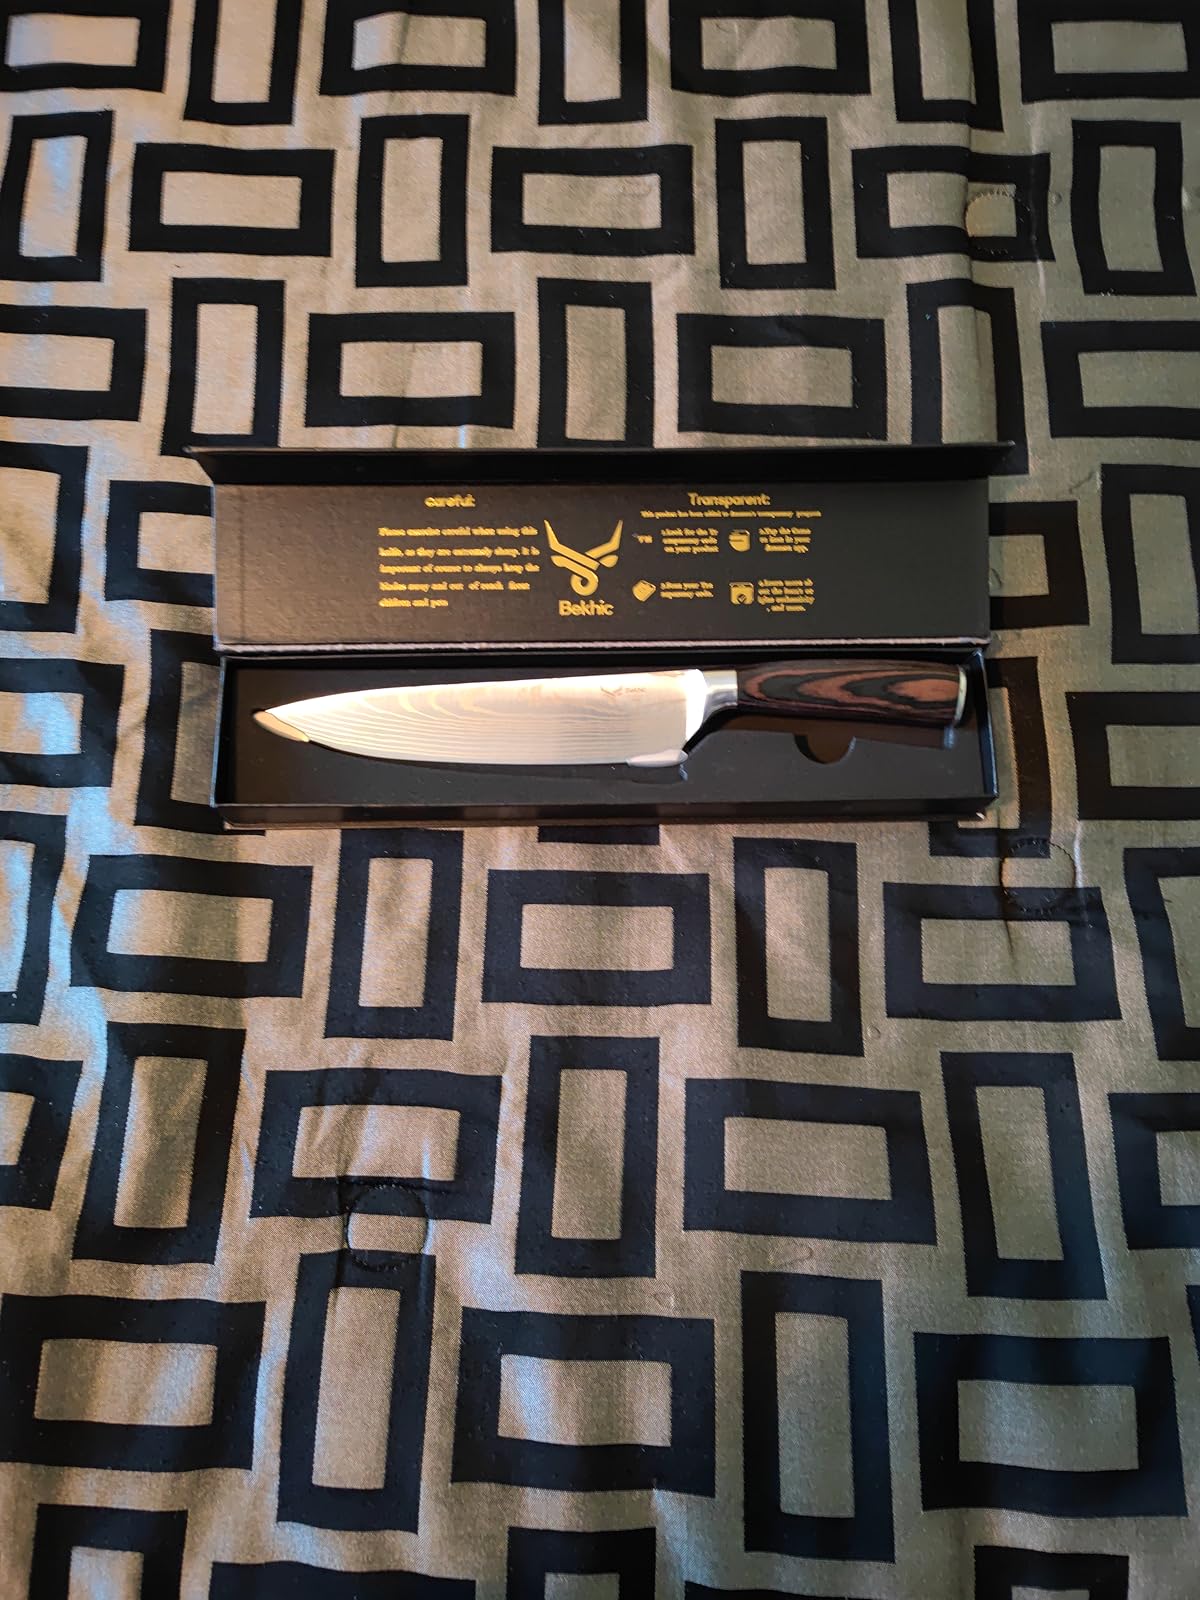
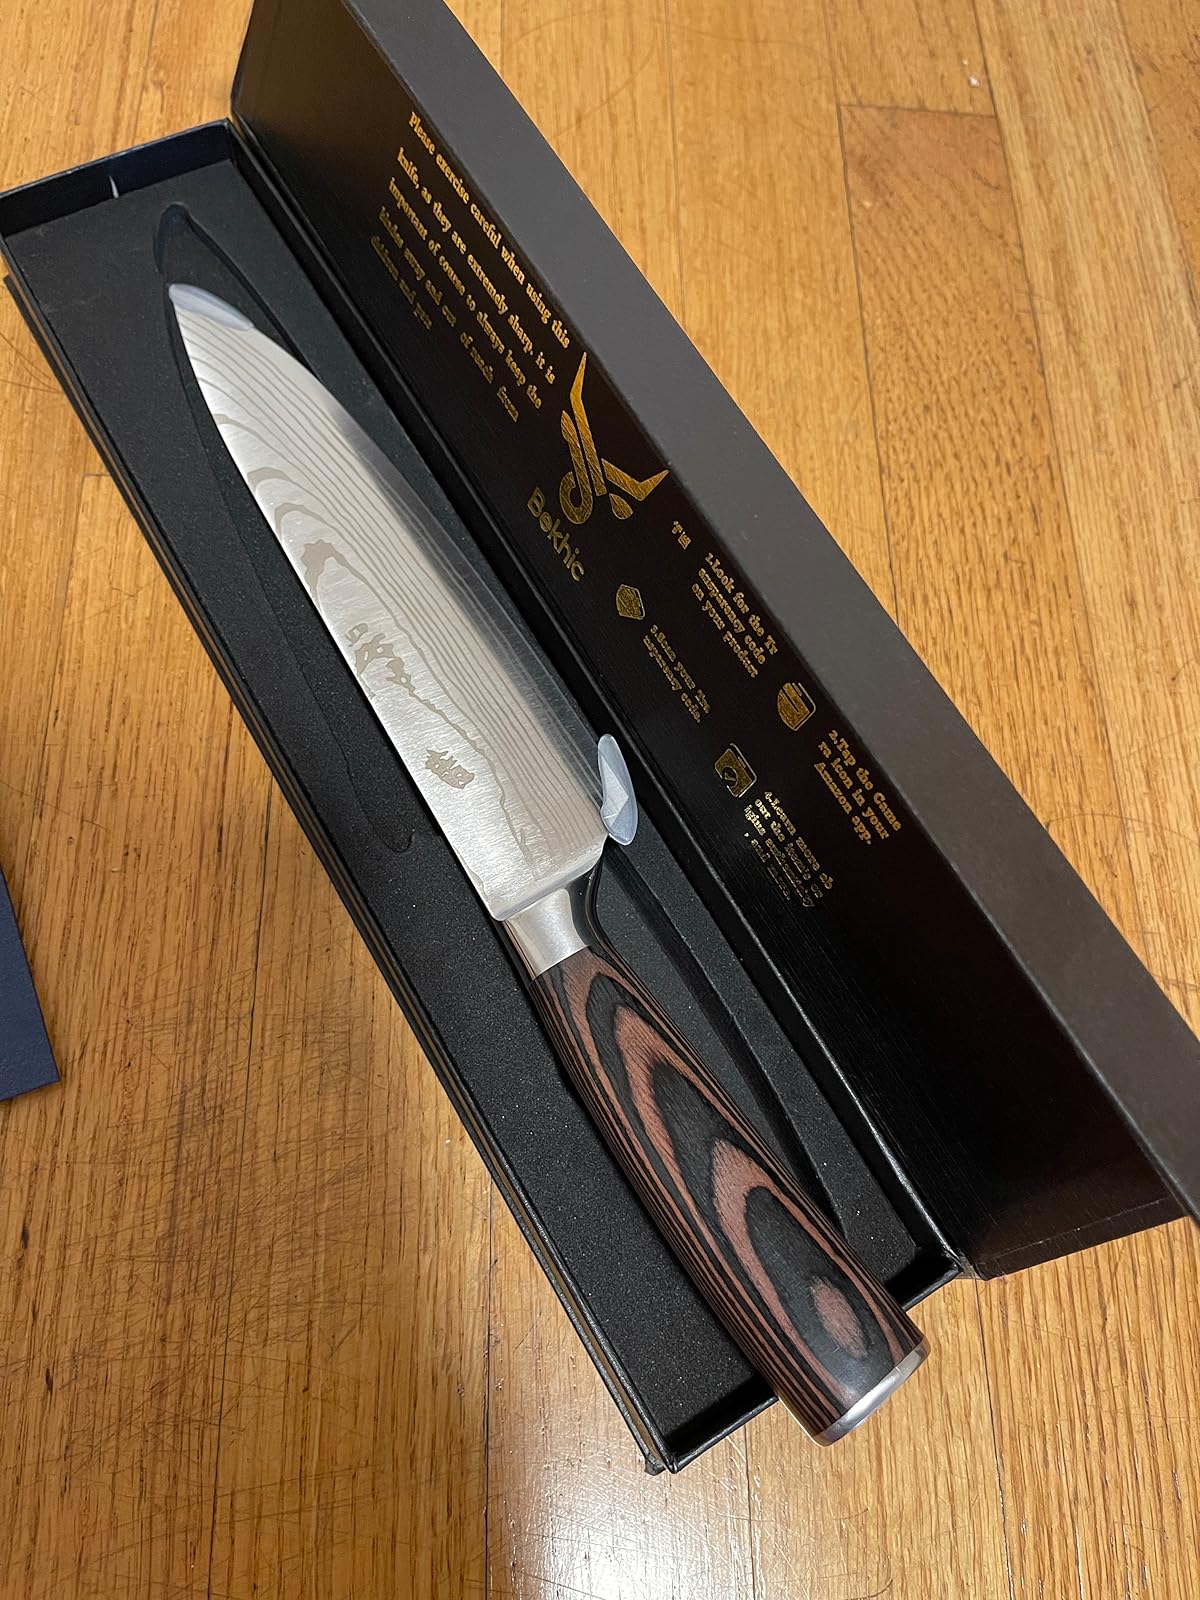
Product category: items_knife
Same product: yes